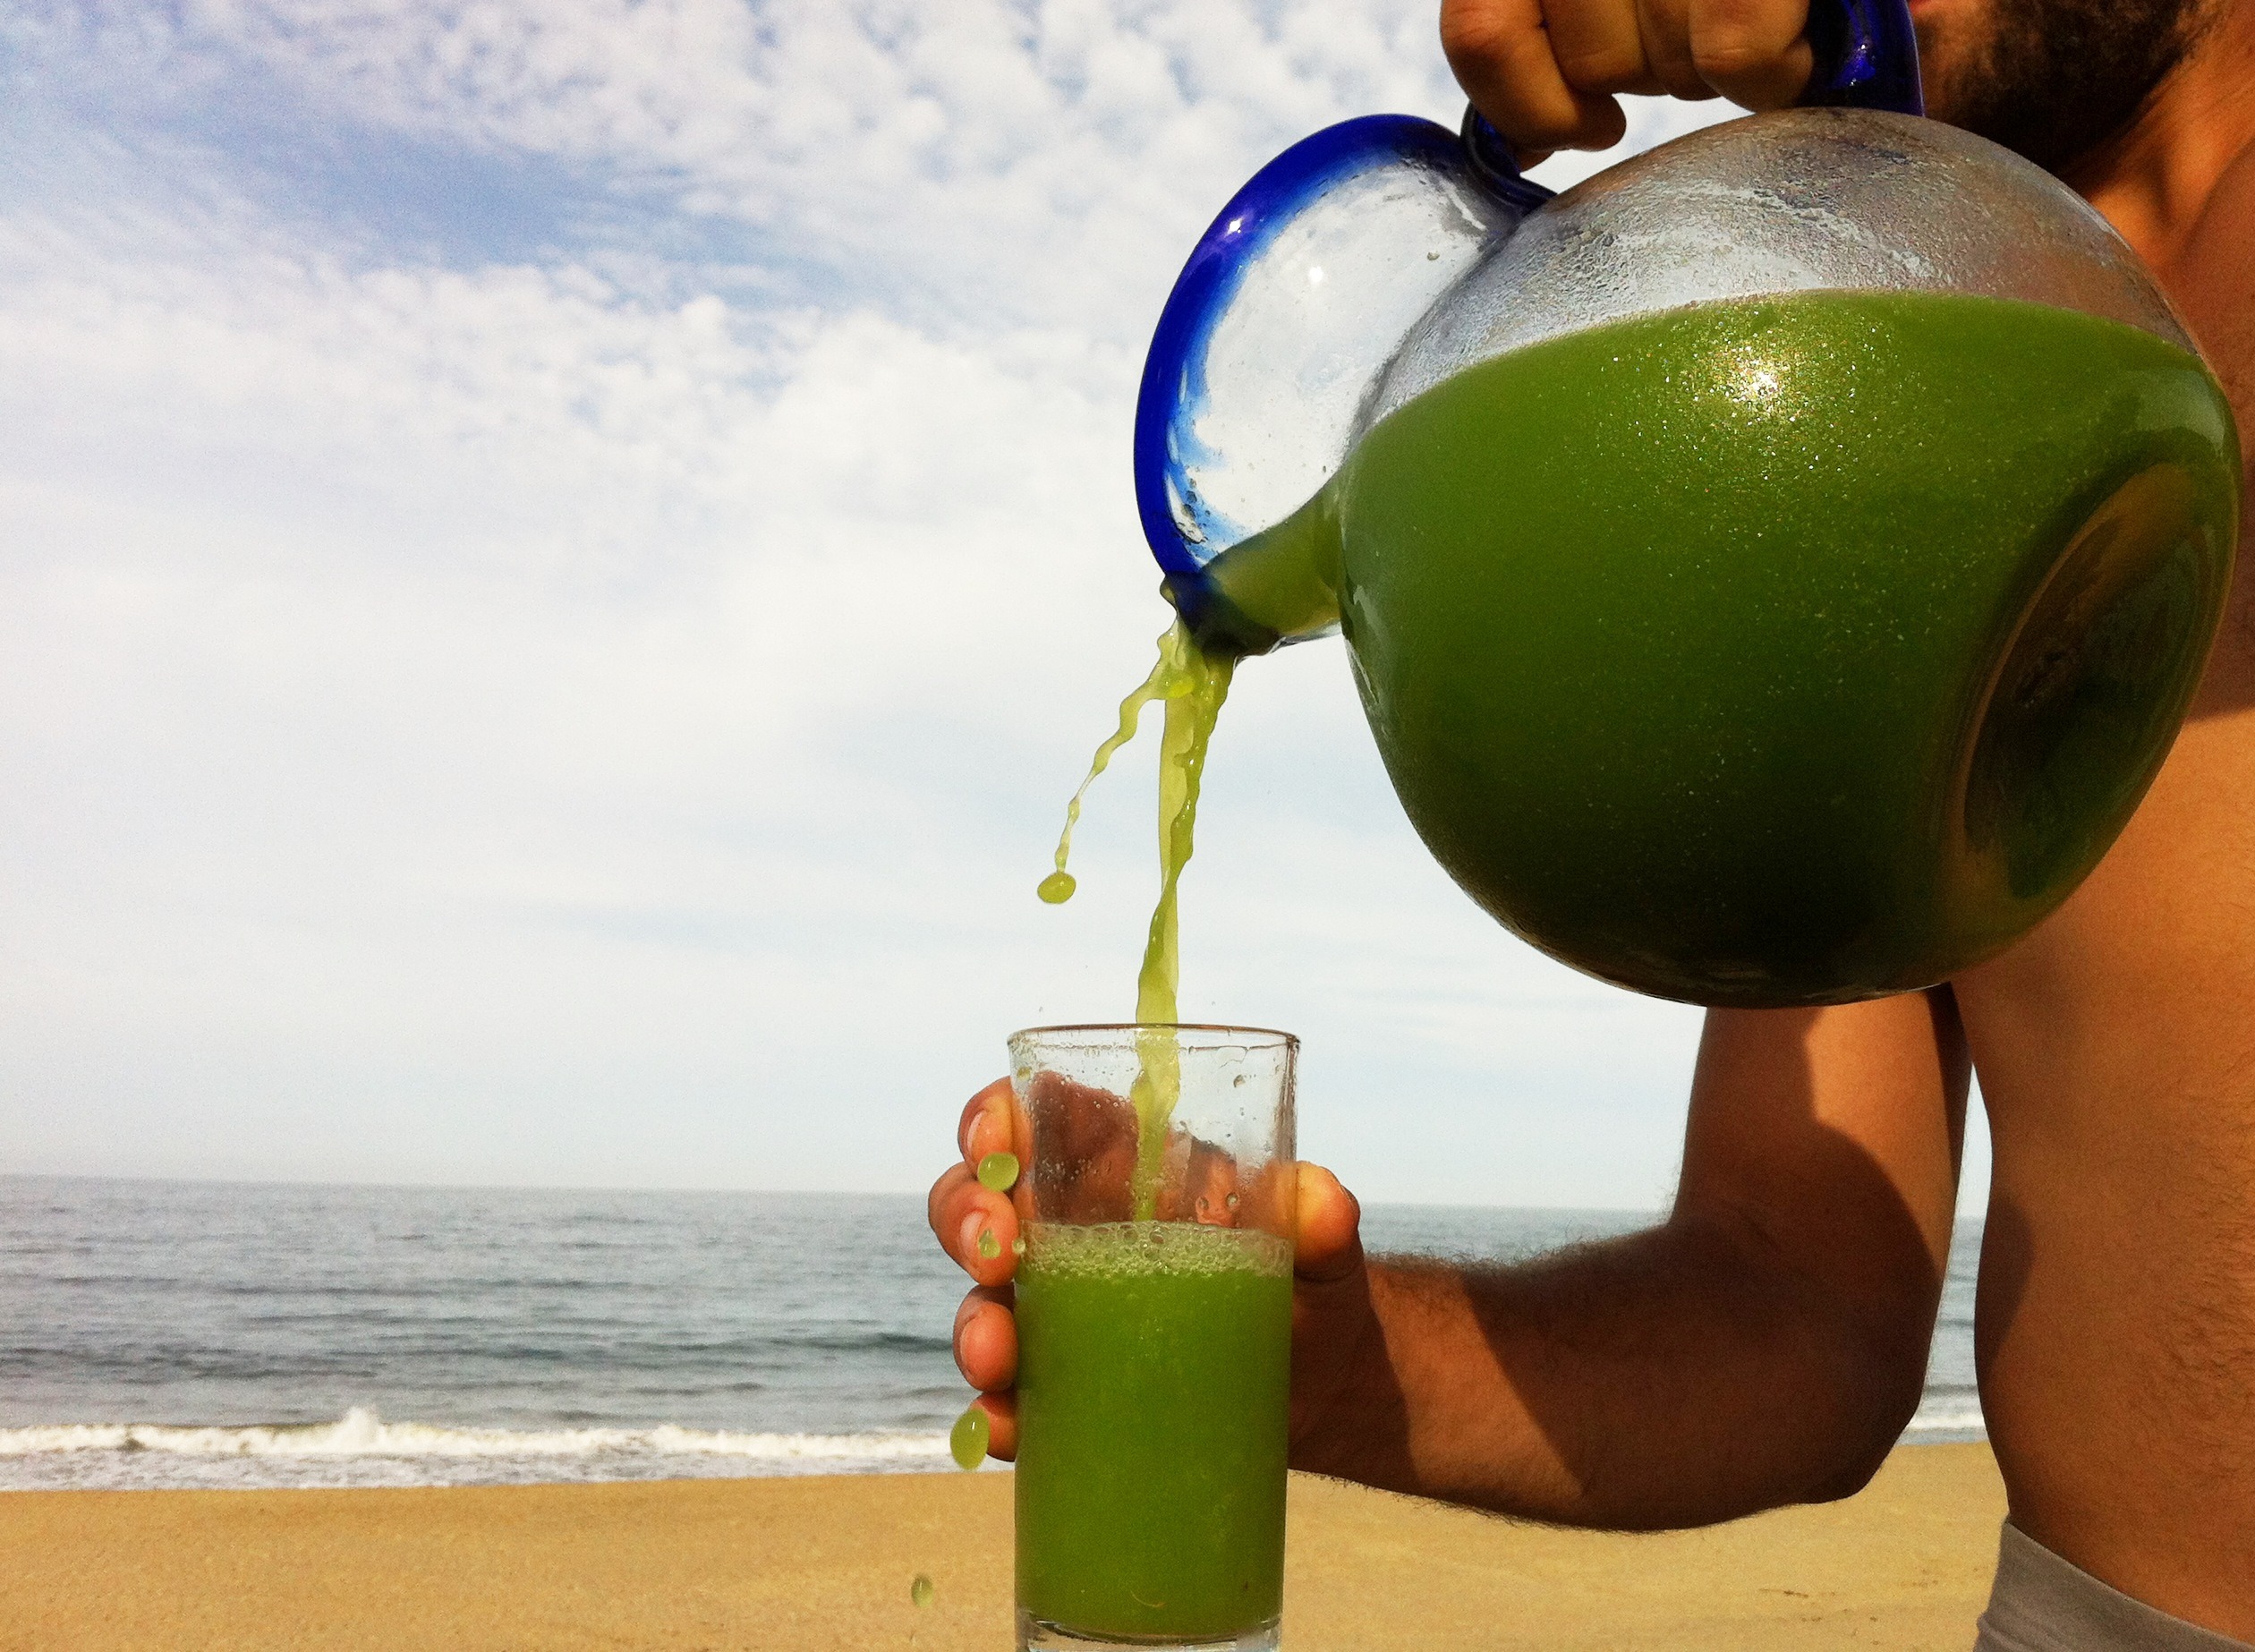
beach, sea, water, ocean, cold, glass, balloon, food, green, produce, color, beverage, drink, healthy, toy, health, juice, nutrition, baja, ball, organic, refreshing, nutritional, fruit juice, juicing, fasting, green juice